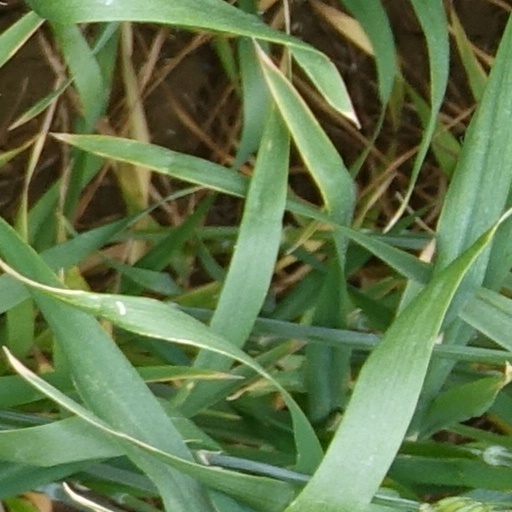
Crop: wheat